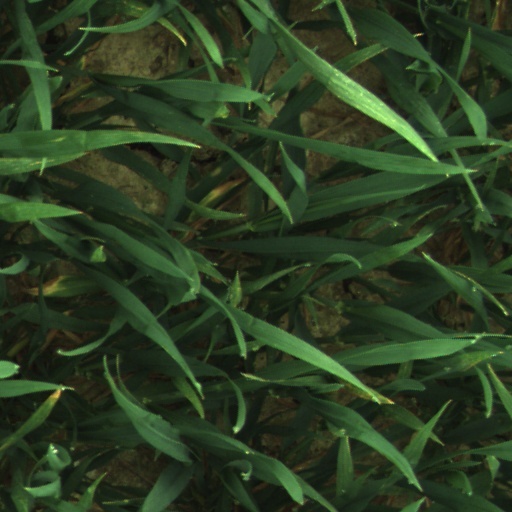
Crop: wheat